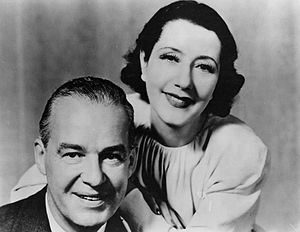
Lynn Fontanne / Privatliv
Foto af Alfred Lunt og Lynn Fontanne fra radioprogrammet Theatre Guild of the Air. Parret optrådte kun en gang om året på radio - i et radiospil under dette program.
Lynn Fontanne var en britiskfødt amerikansk teater- og filmskuespiller, hvis karriere strakte sig over mere end 40 år og primært forløb i USA.